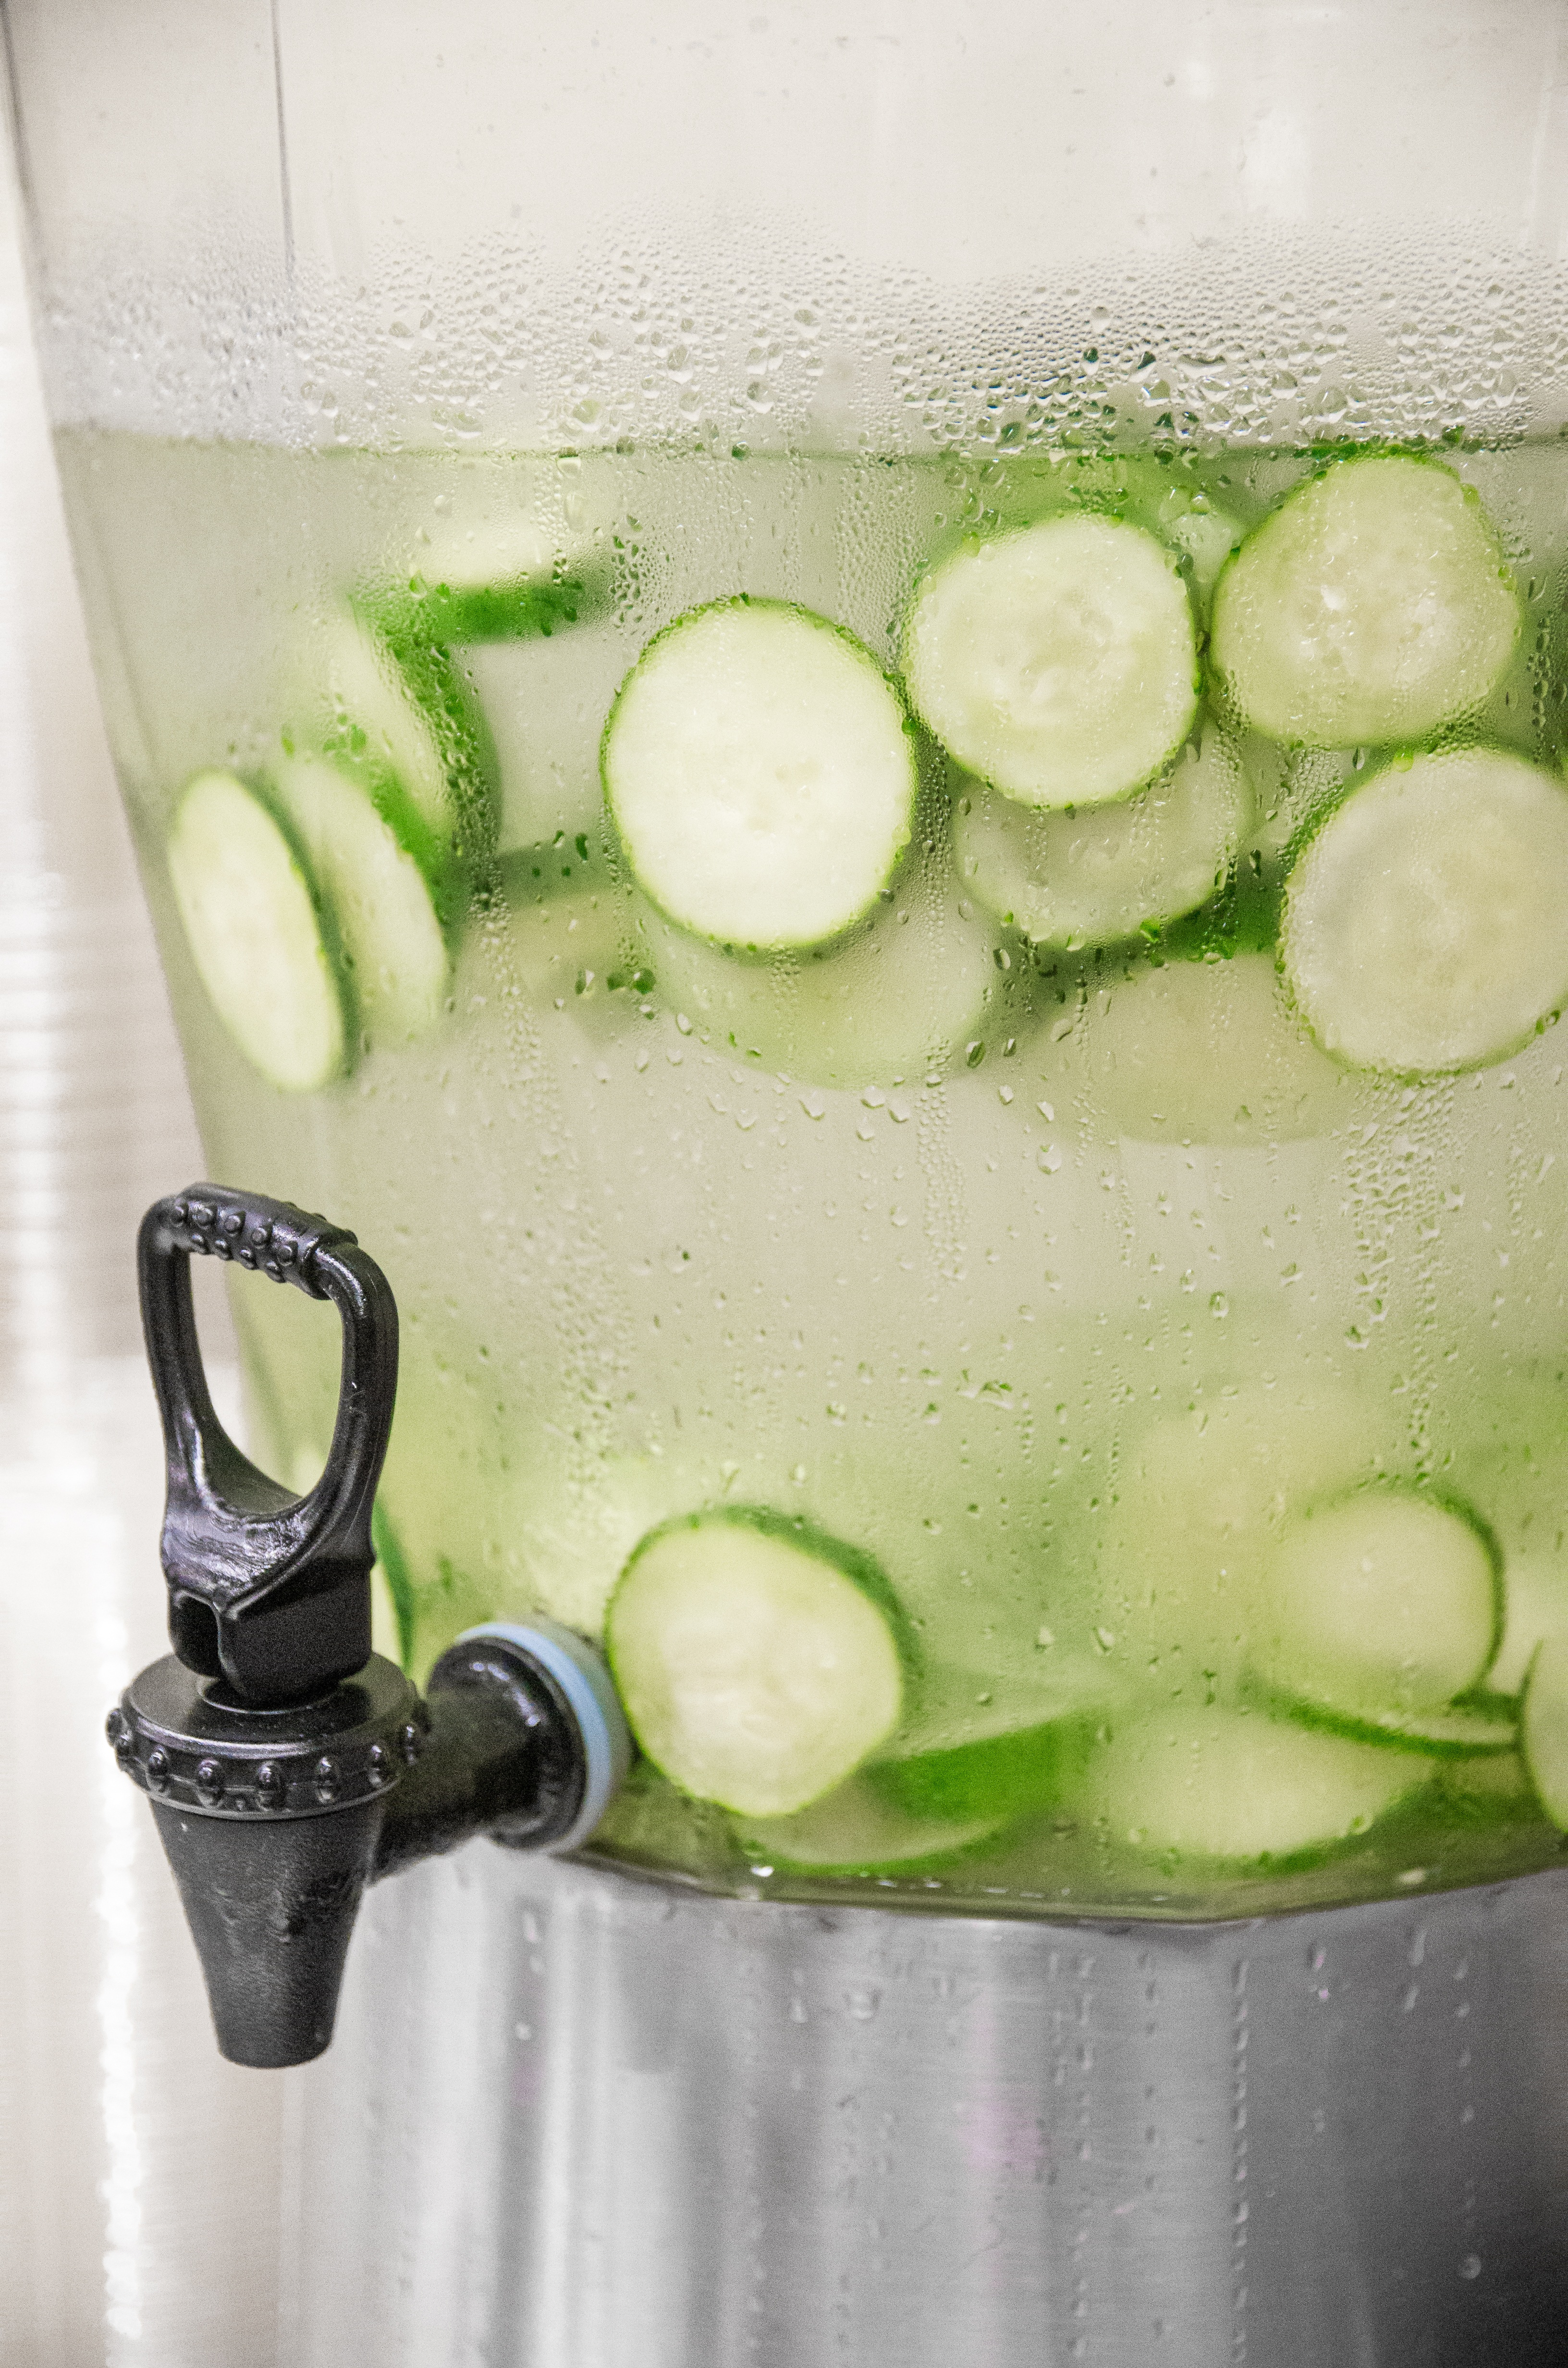
water, cold, liquid, plant, fruit, glass, clear, ice, food, green, produce, vegetable, natural, fresh, beverage, drink, lifestyle, healthy, slice, freshness, lime, nutrition, cool, cucumber, refreshment, diet, detox, organic, melon, flowering plant, land plant, cucumber gourd and melon family